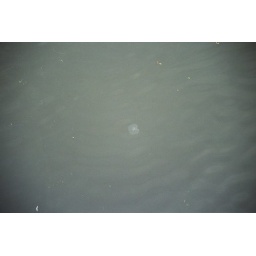
One evening, Joe and I spotted a few jellyfish in the water right next to the cruise ship.